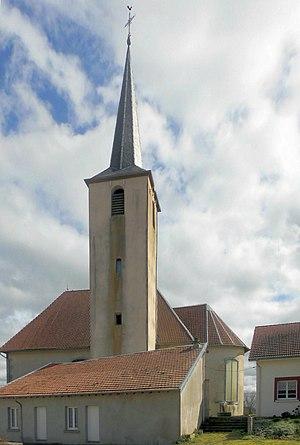
L'église Saint-Martin de Clayeures, côté nord-ouest
Clayeures est une commune française située dans le département de Meurthe-et-Moselle en région Grand Est.